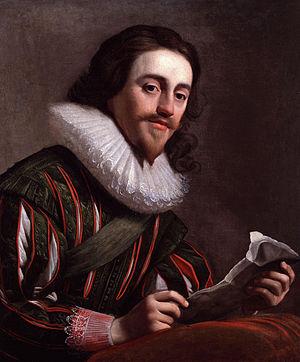
Gerrit – ou Gerard – Hermansz. van Honthorst, surnommé aussi, en français et en italien, Gérard de la Nuit ou Gérard des Nuits, né le 4 novembre 1590 à Utrecht où il est mort le 27 avril 1656, est un peintre de genre et d'histoire et un portraitiste flamand du siècle d’or.